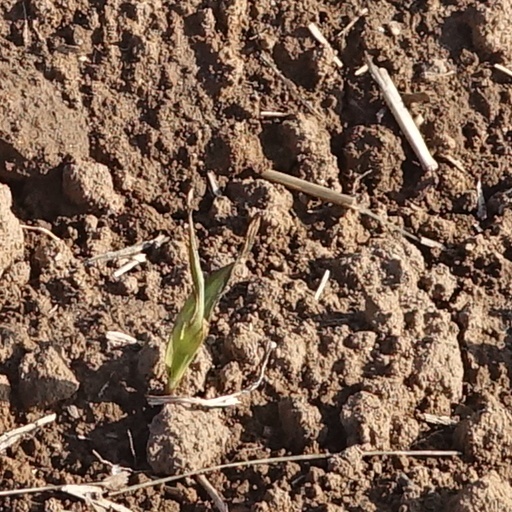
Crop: wheat